Richard Woodman (martyr)

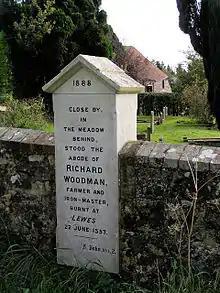
The memorial at St Mary the Virgin Church, Warbleton

Finally he was sent to the Queen's Bench in London although it is not certain if this was legal. There he stayed for another year and a half until Dr. John Story, the persecuting chancellor, sent him to the bishop's "coalhouse". Whilst a prisoner there he was further examined including an investigation by thirty respectable people who set him free on 18 December 1555. His release was unconditional as they could find no heresy and his arrest appeared to be illegal.